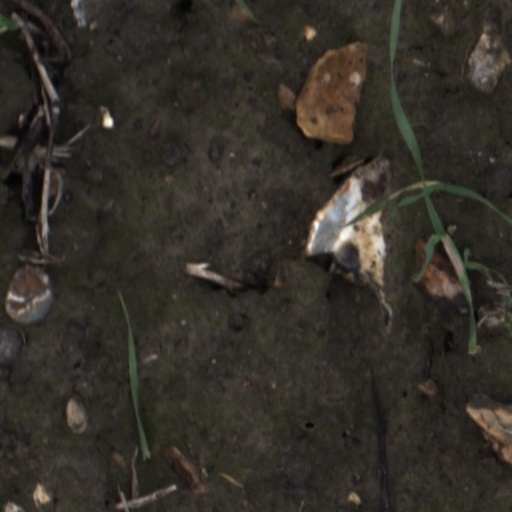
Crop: wheat